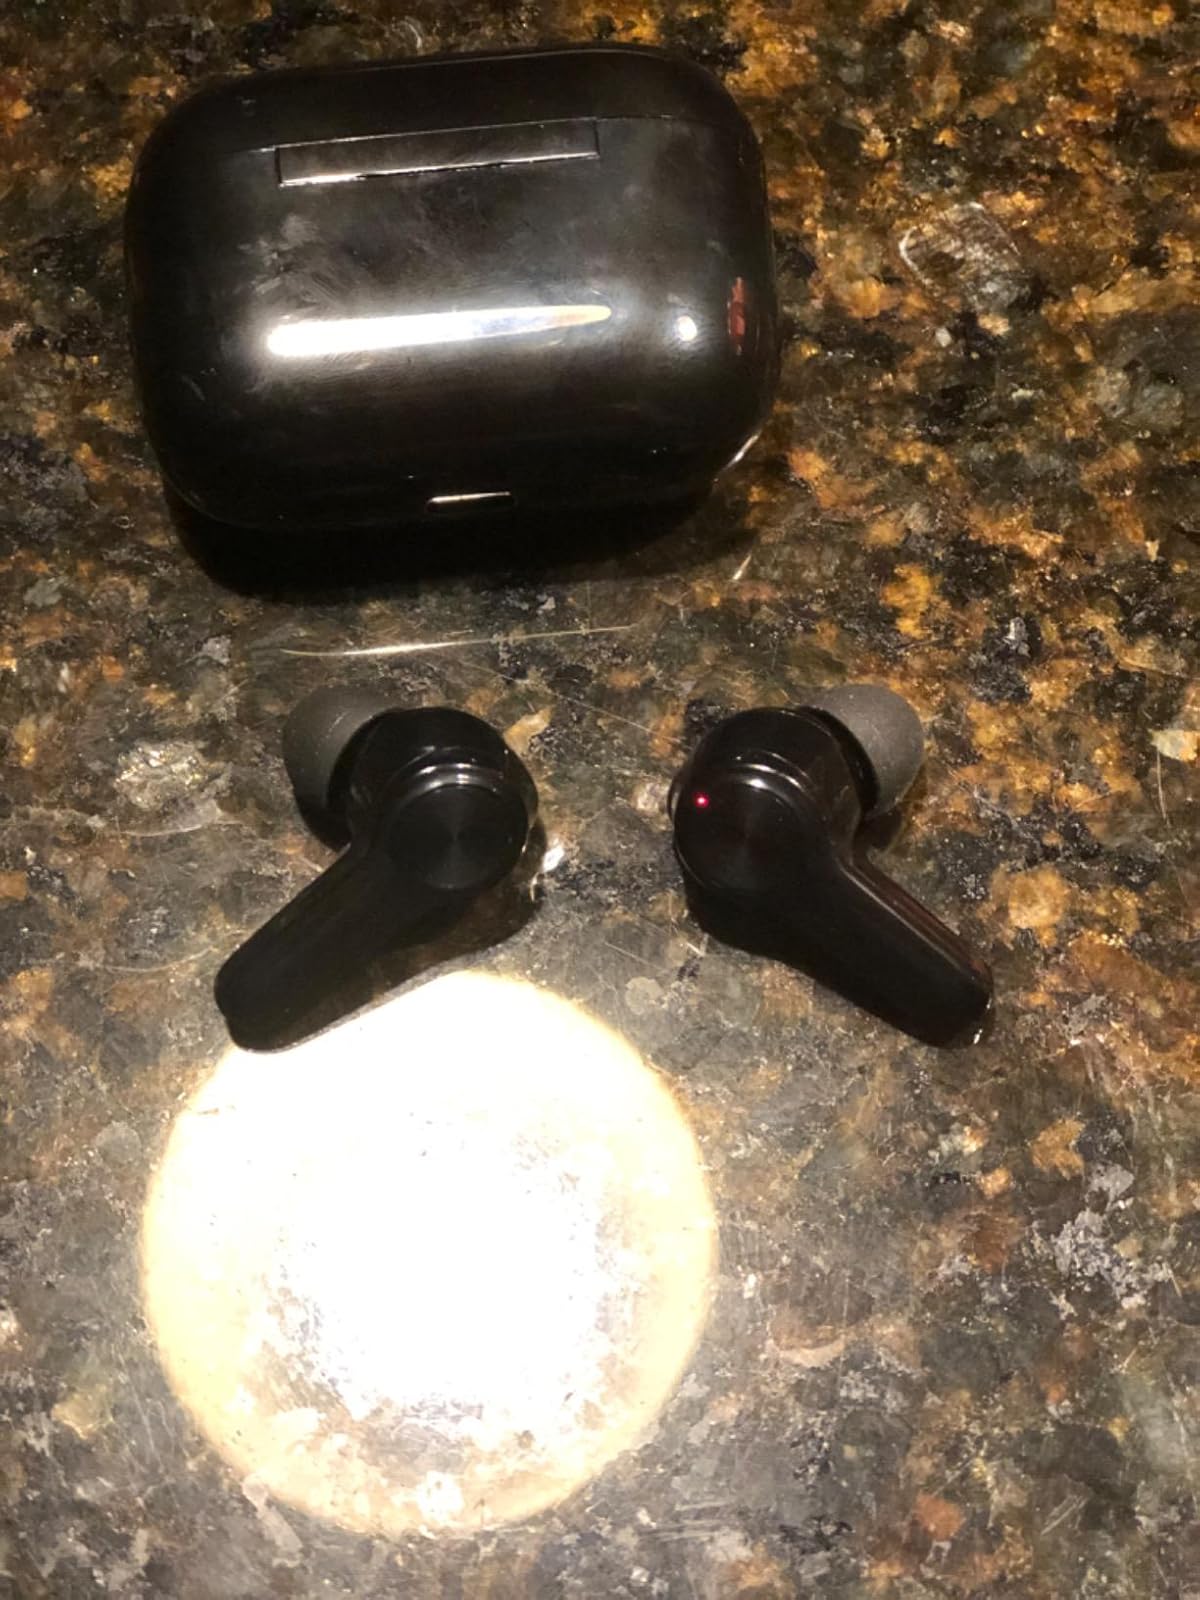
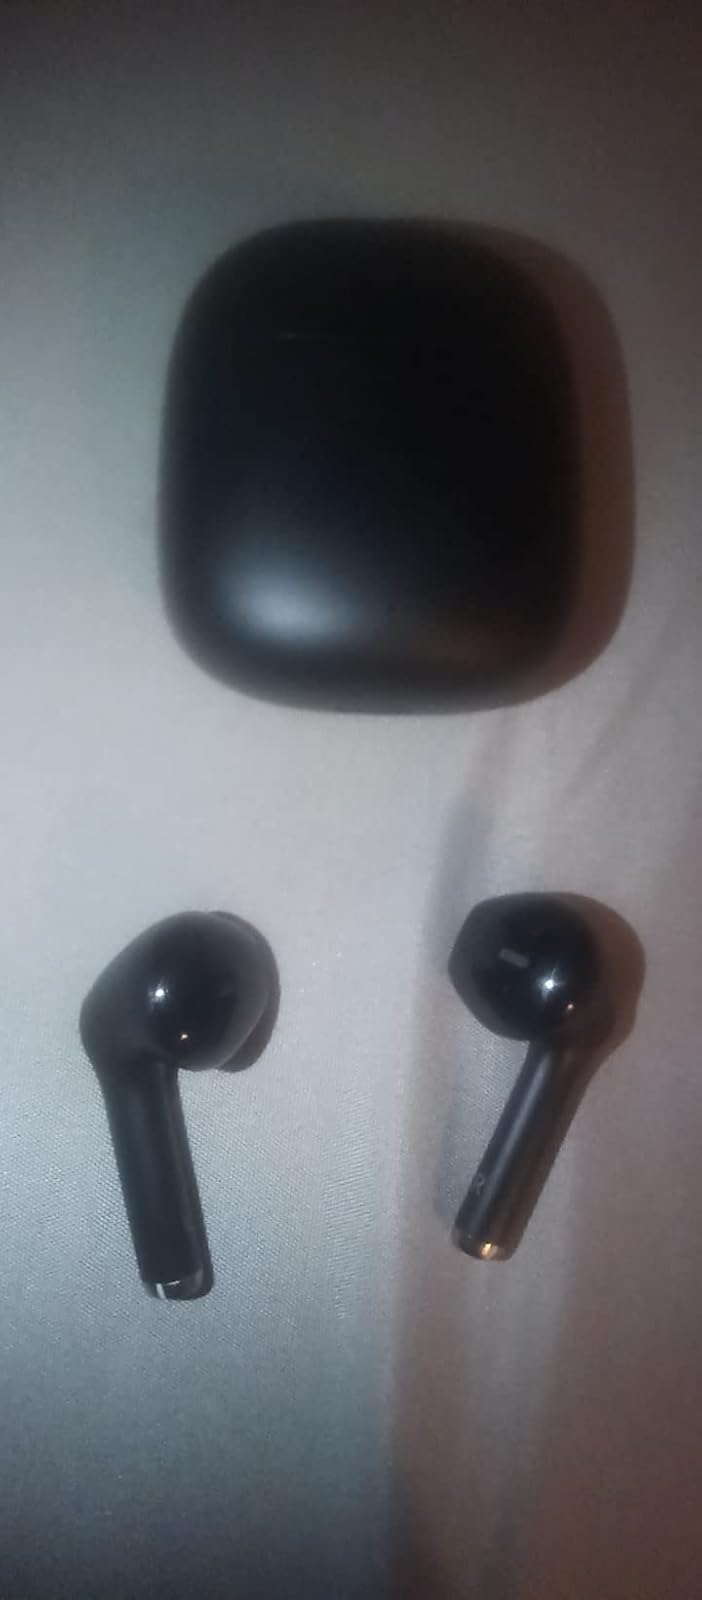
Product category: earbuds
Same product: no